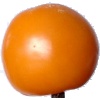
Label: Tomato Yellow 1